Carcross/Tagish First Nation

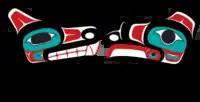

The Carcross/Tagish First Nation (C/TFN or CTFN) is a First Nation native to the Canadian territory of Yukon. Its original population centres were Carcross and Tagish, and Squanga, although many of its citizens also live in Whitehorse. The languages originally spoken by Carcross/Tagish people were Tagish and Tlingit.